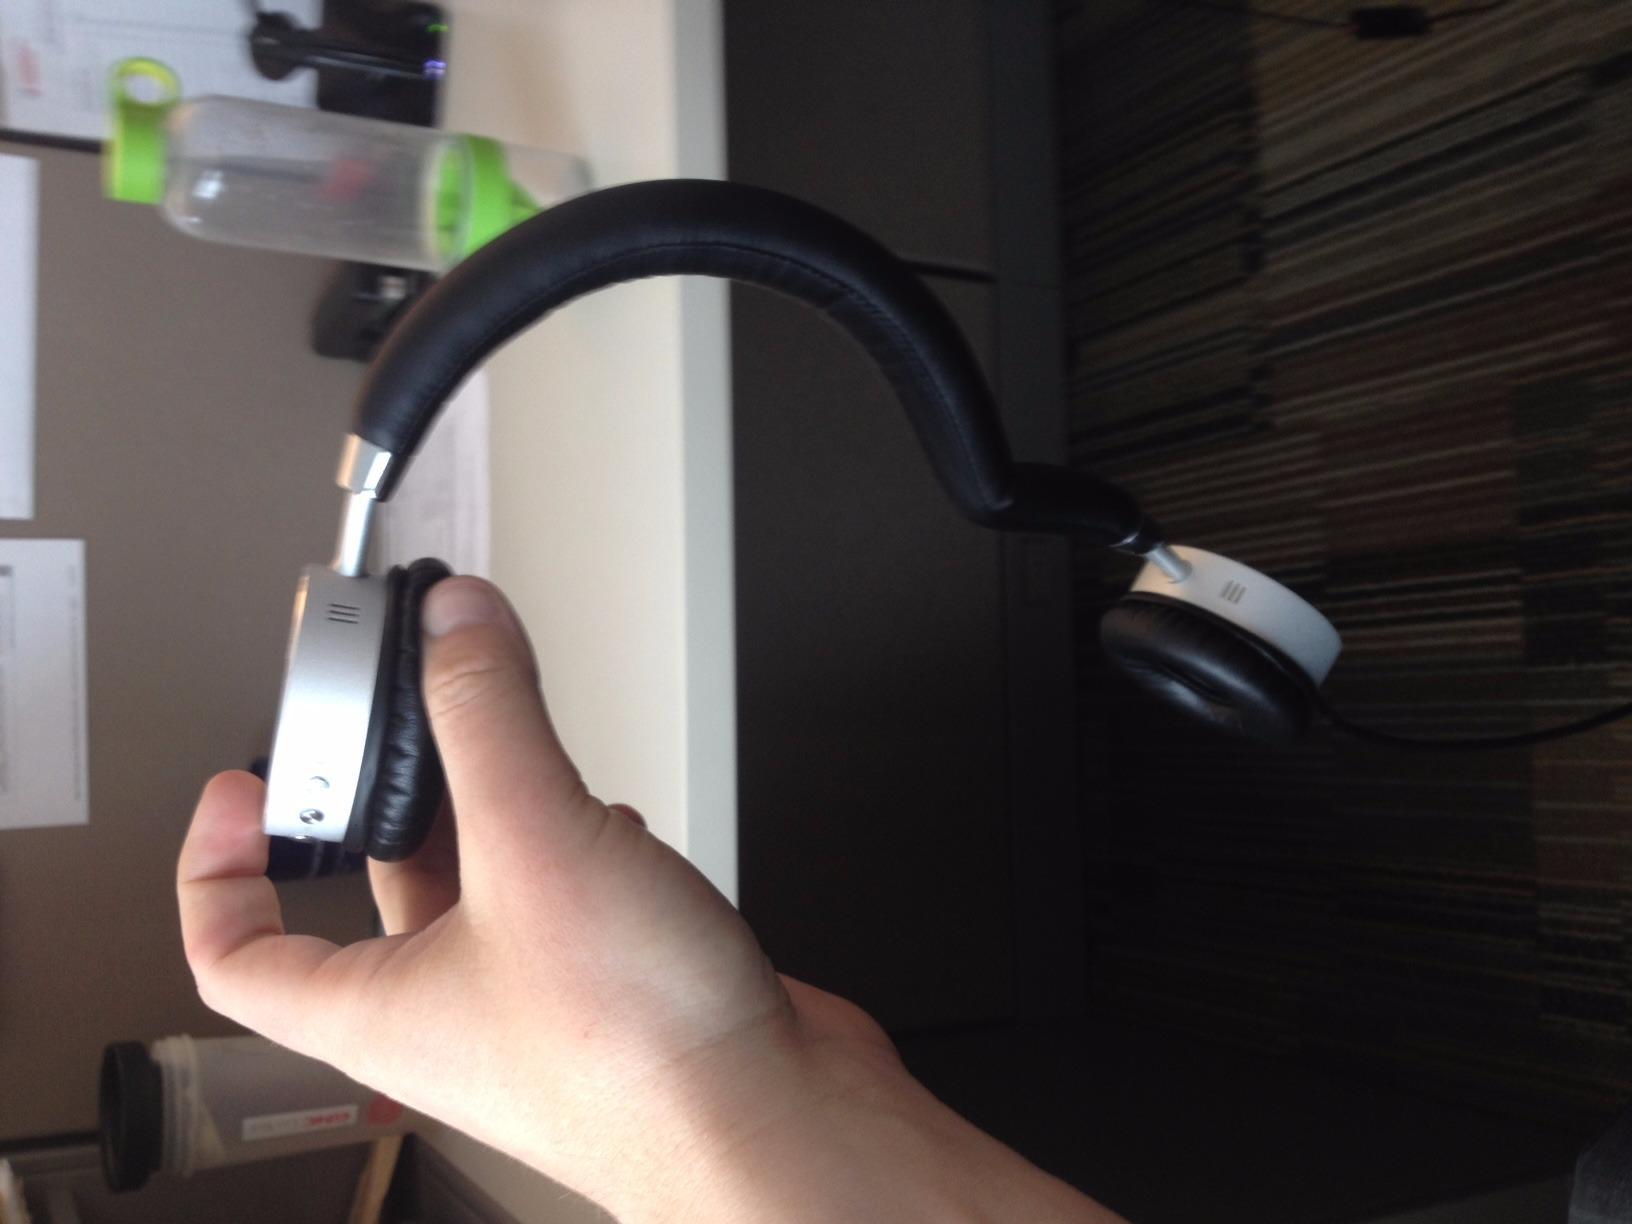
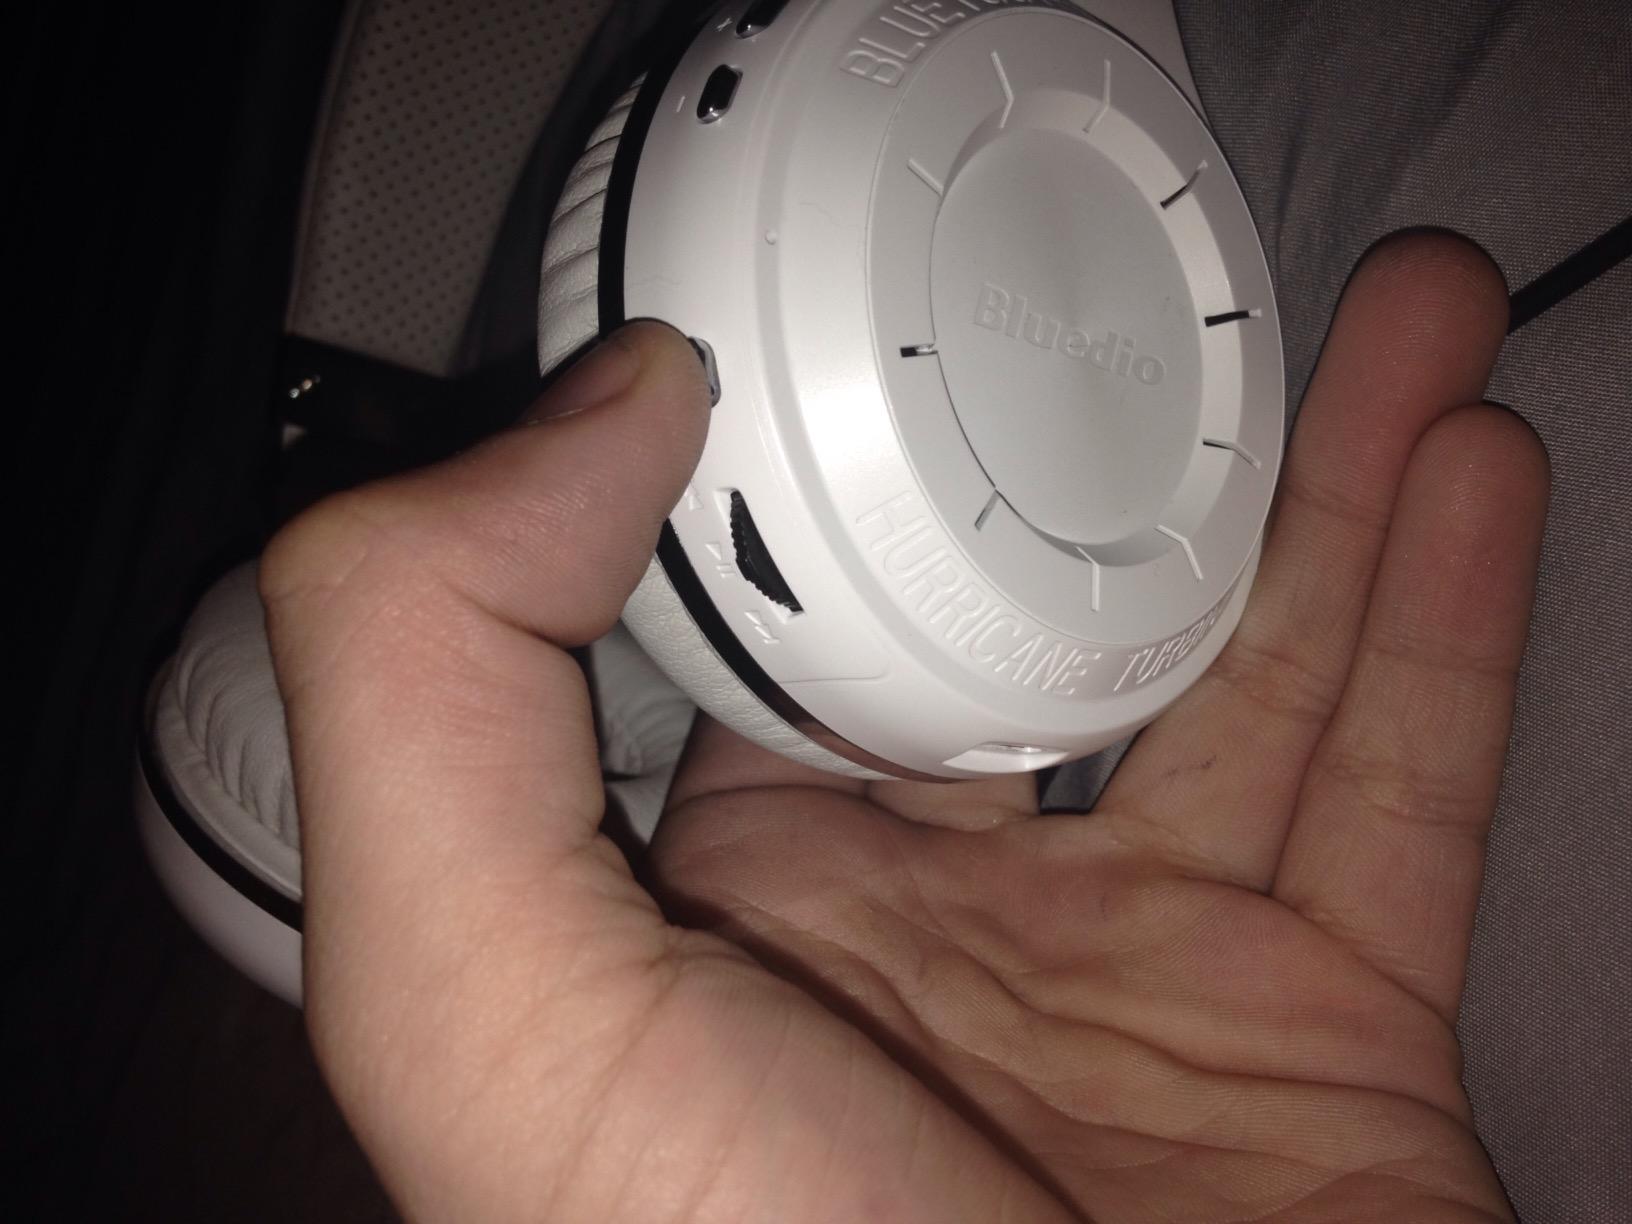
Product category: headphones
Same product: no